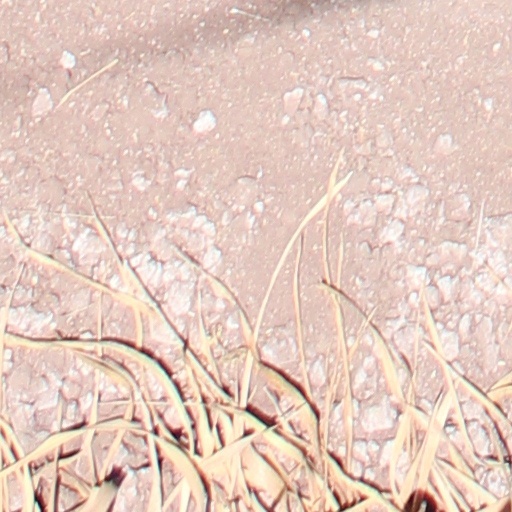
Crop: wheat